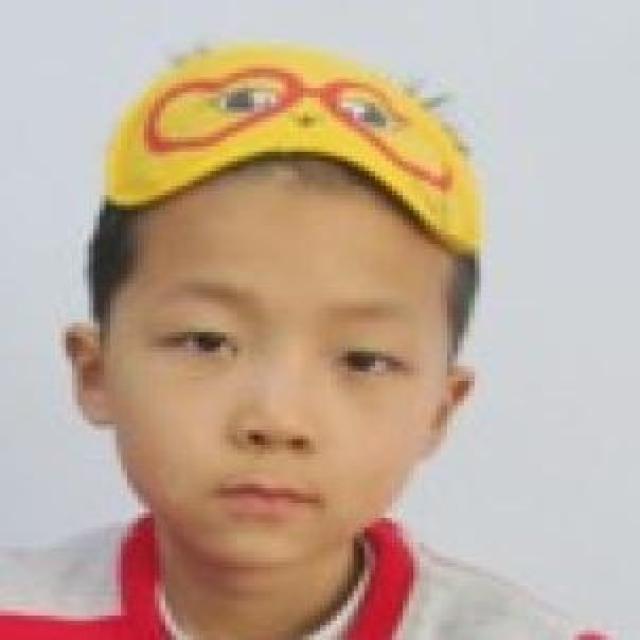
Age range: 0-12